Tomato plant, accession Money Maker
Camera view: tilt-top (135 deg); turntable rotation: 300 degrees
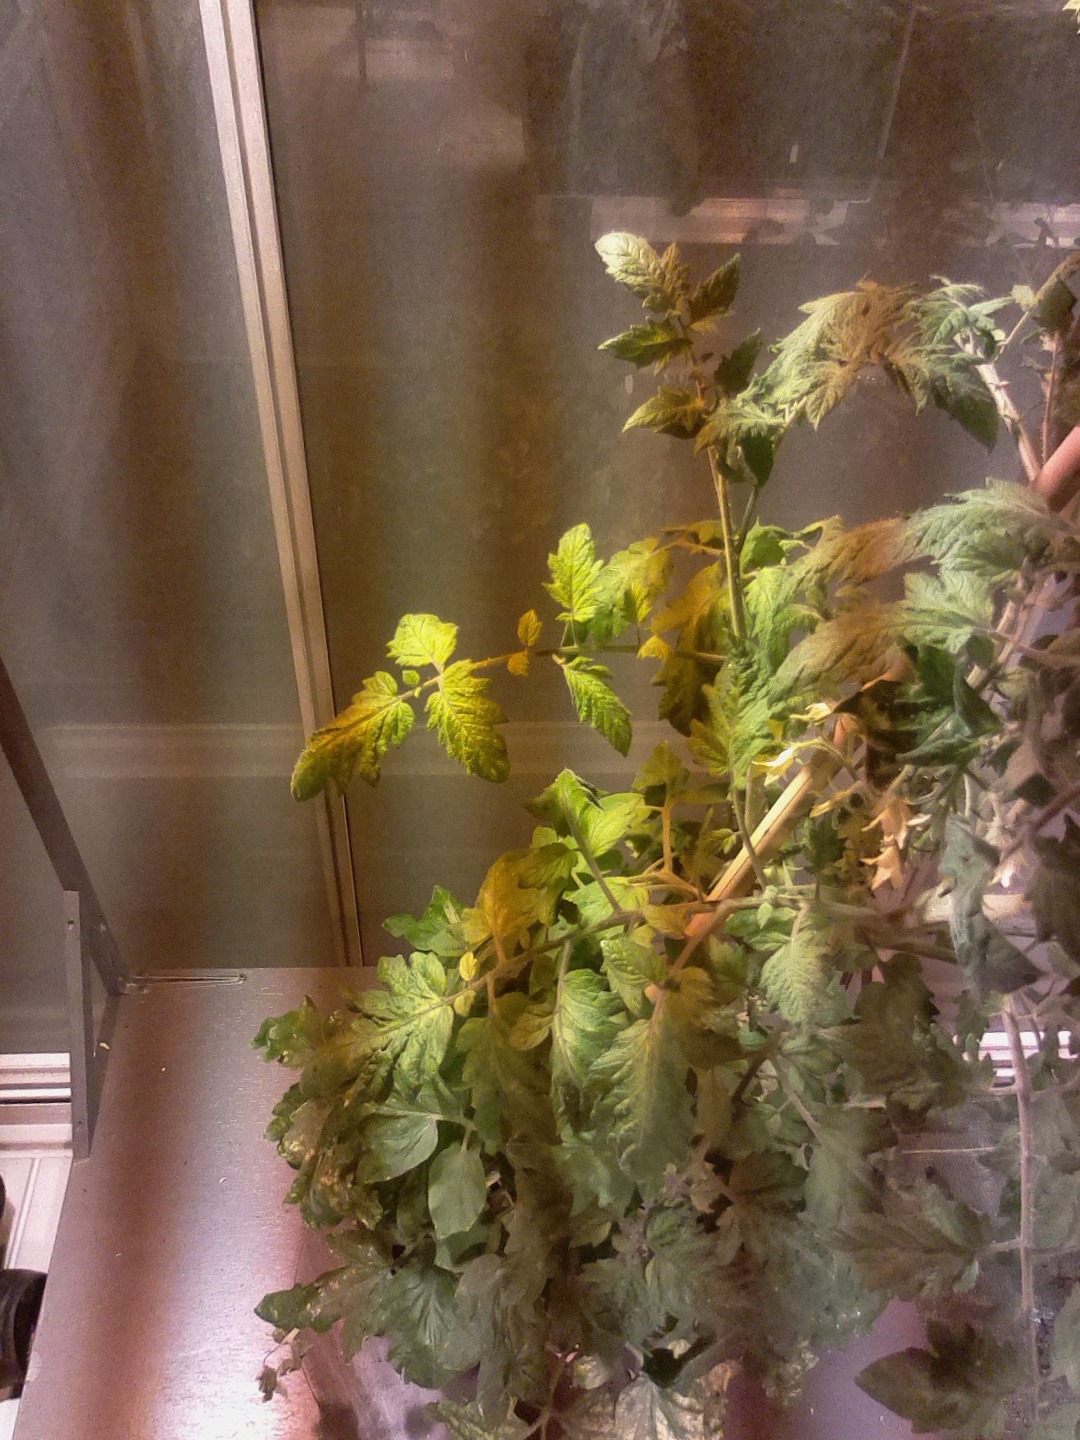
BBCH growth stage 72: 20%-30% of final fruit size